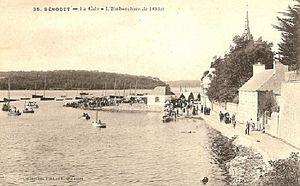
Bénodet
Bénodet est une commune française située dans le sud du département du Finistère, en région Bretagne. C'est une station balnéaire classée. La commune se dénommait Perguet jusqu'en 1878. Ses habitants s'appellent les Bénodétois. Le slogan de la ville est « Bénodet, la station balnéaire 5 étoiles ! » auquel s'est récemment ajouté « La station cinq étoiles ». Bénodet fait désormais partie de la « Riviera bretonne », nouvelle appellation touristique réunissant, outre Bénodet, Fouesnant et La Forêt-Fouesnant.